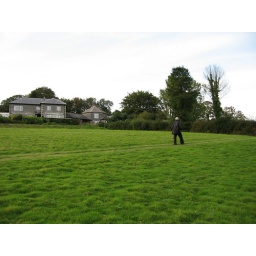
The main house at Newham Farm in Cornwall. Amazing place.  Dad in a black coat looking like a pint of guinness.